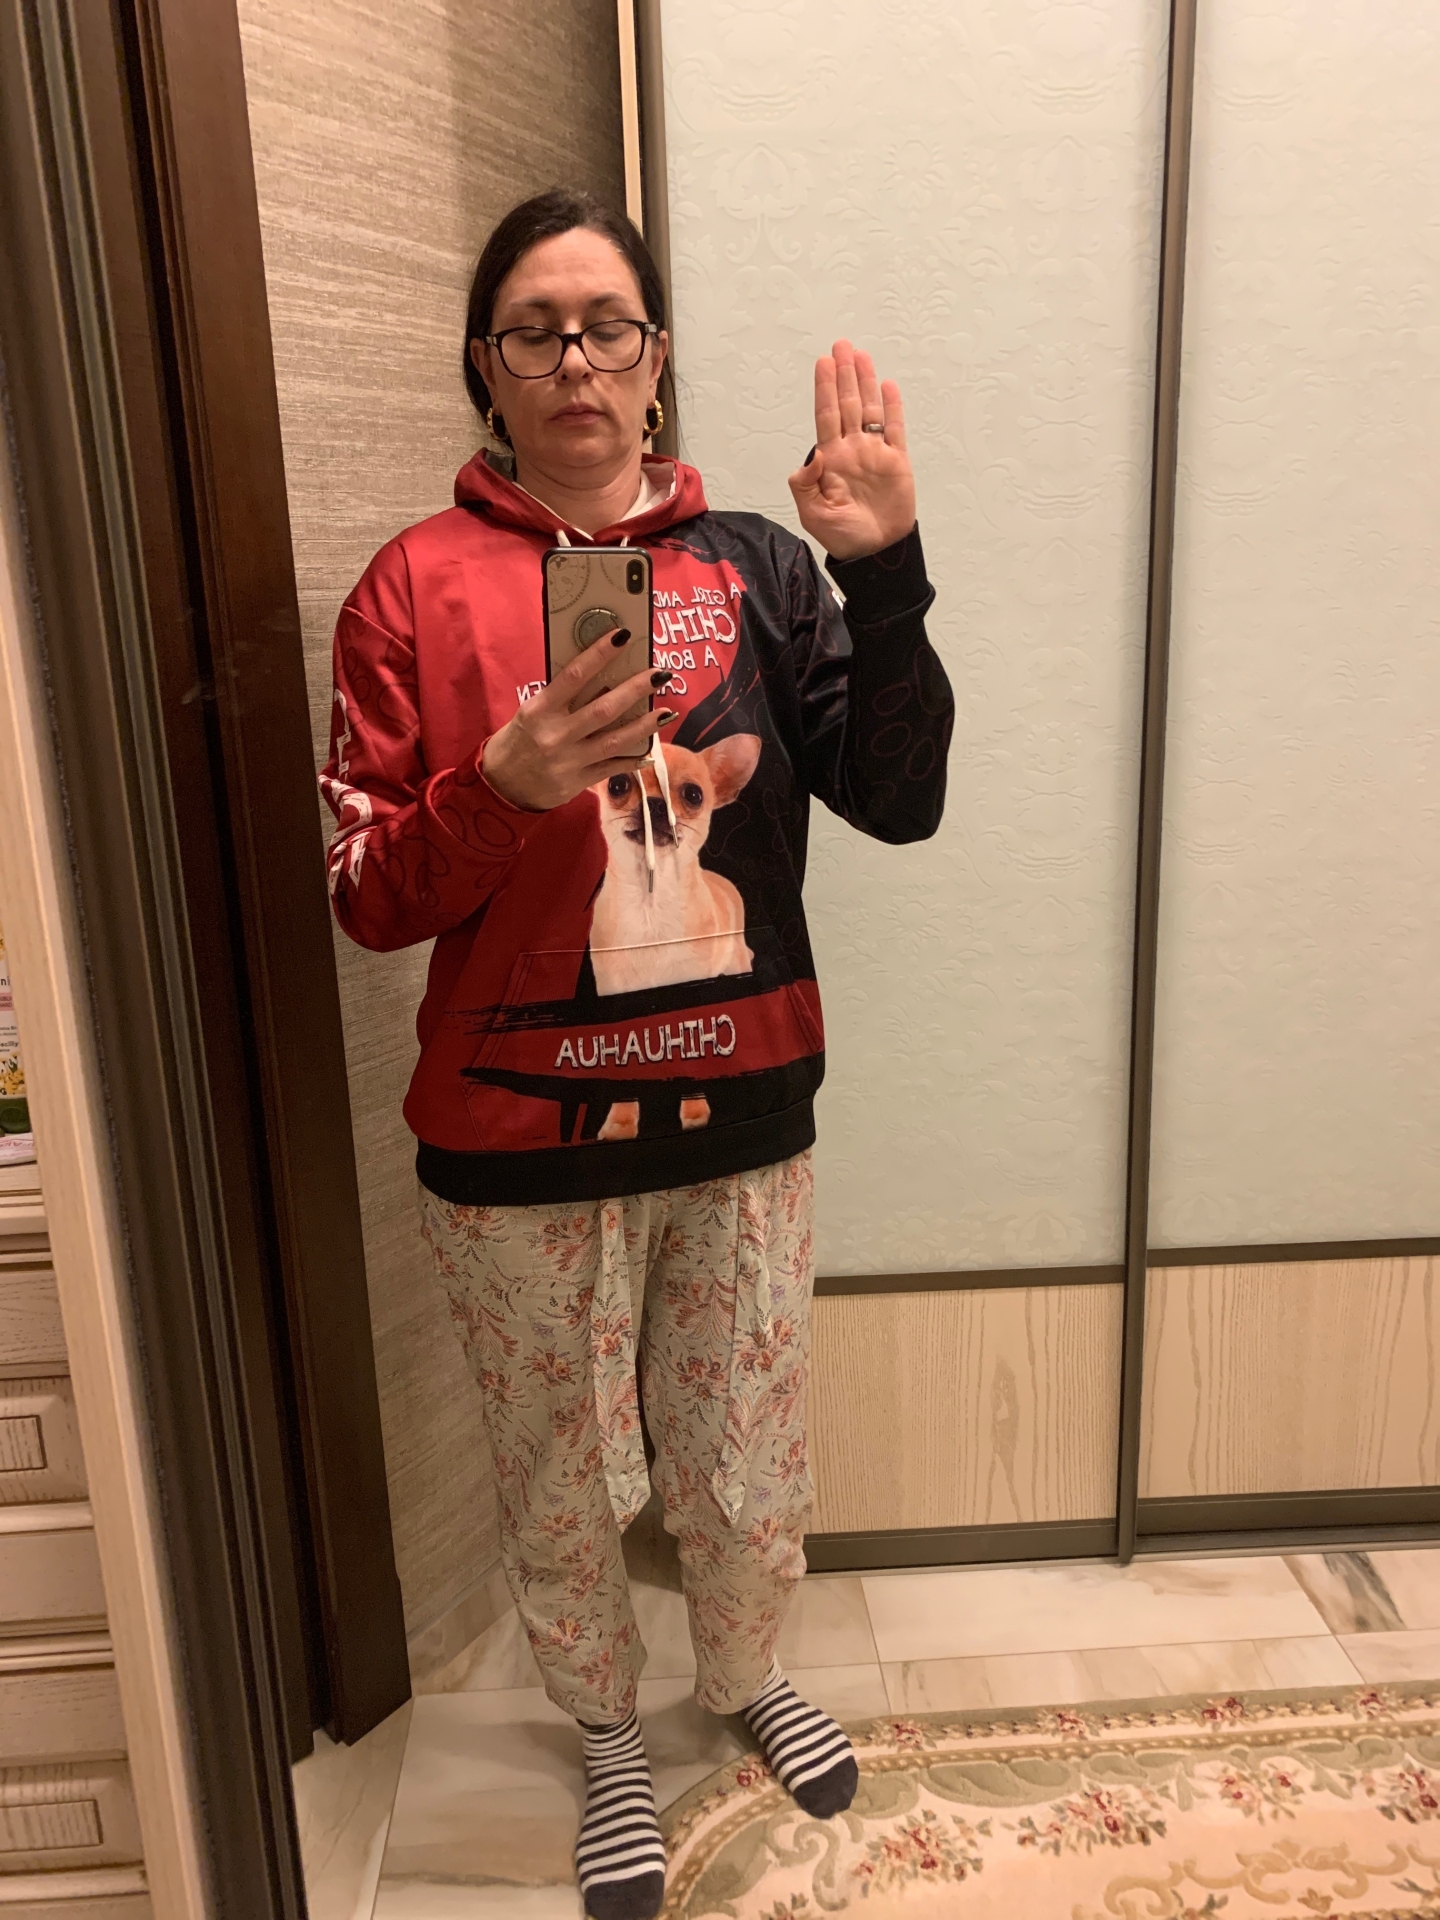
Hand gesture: stop